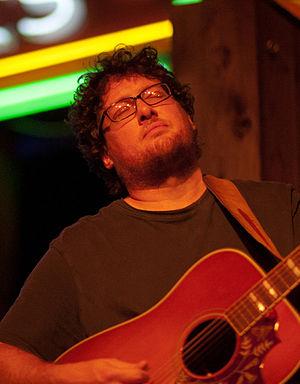
Max Johnston est un auteur-compositeur et multi-instrumentiste américain connu pour jouer du fiddle, du dobro, du banjo et de la mandoline avec les groupes Uncle Tupelo, Wilco et plus récemment The Gourds. Il est le petit frère de l'auteur-compositeur-interprète Michelle Shocked avec qui il joue de temps à autre.